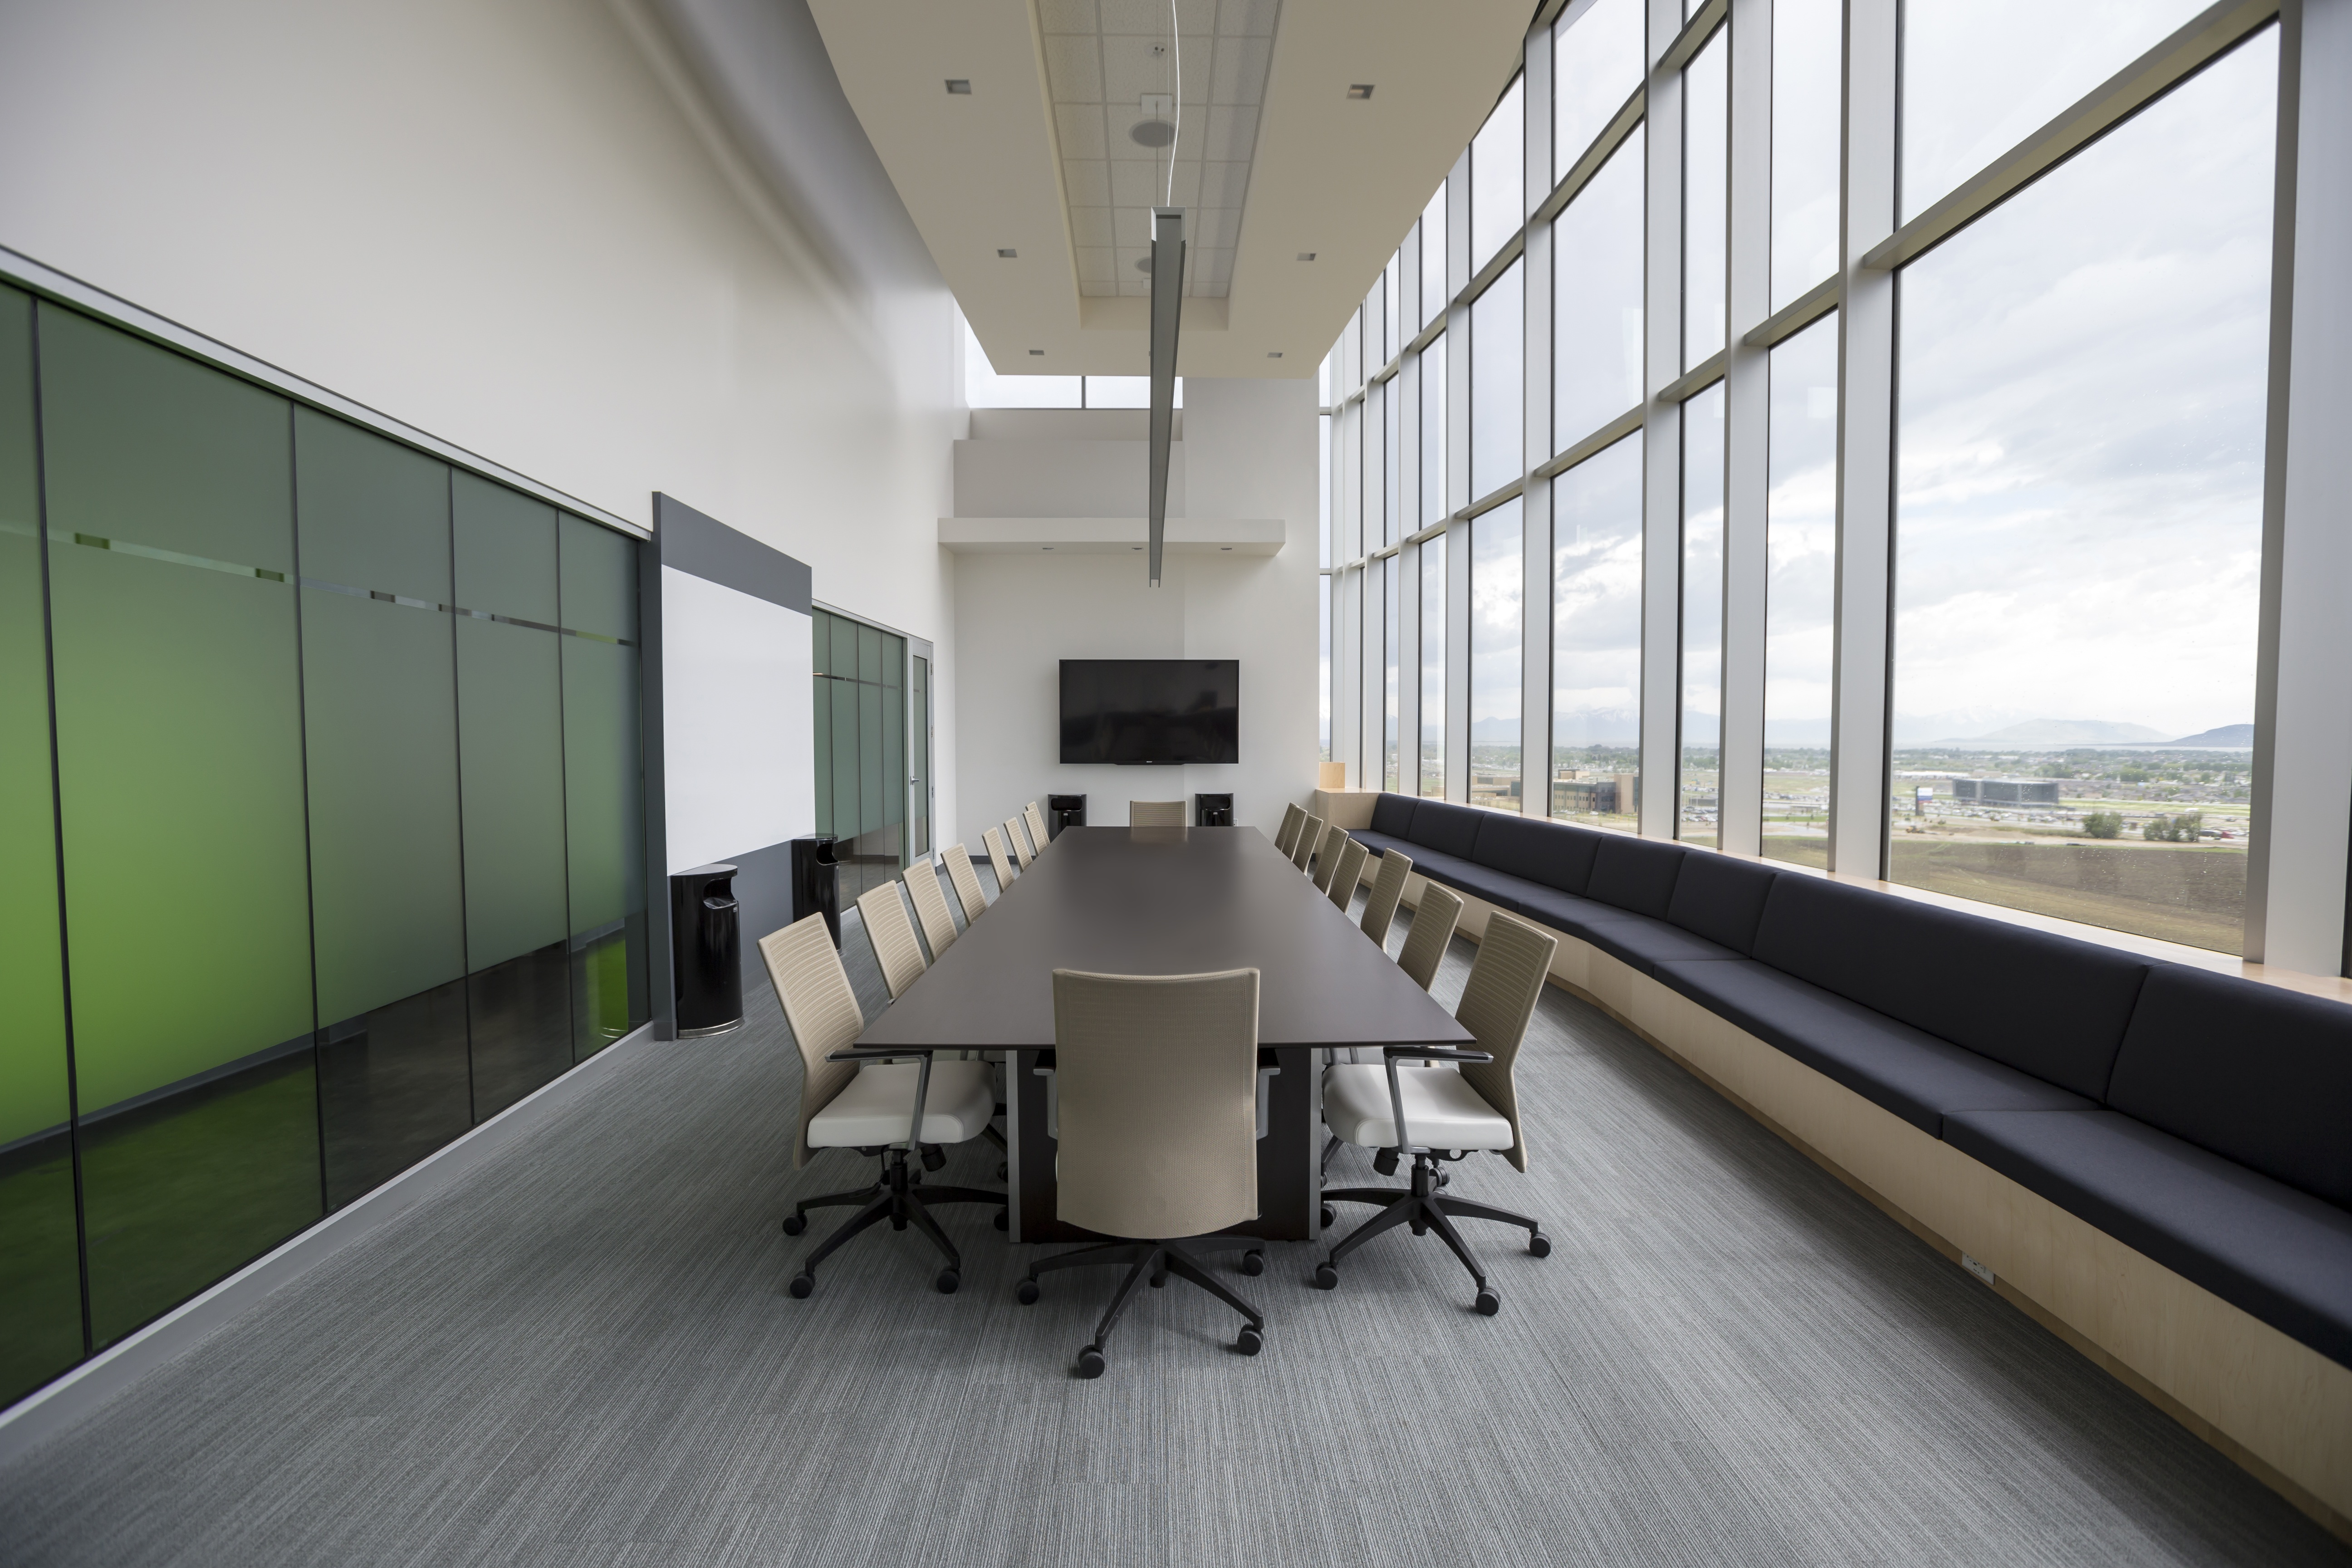
building, room, office, interior design, headquarters, professional, design, hall